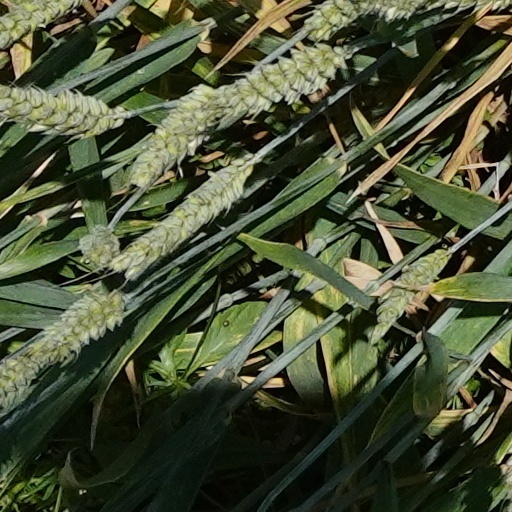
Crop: wheat